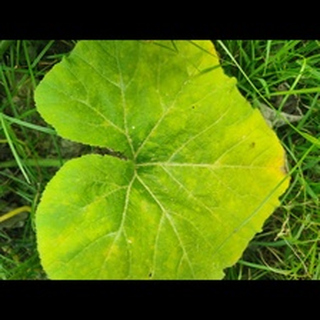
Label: pumpkin_mosaic_disease